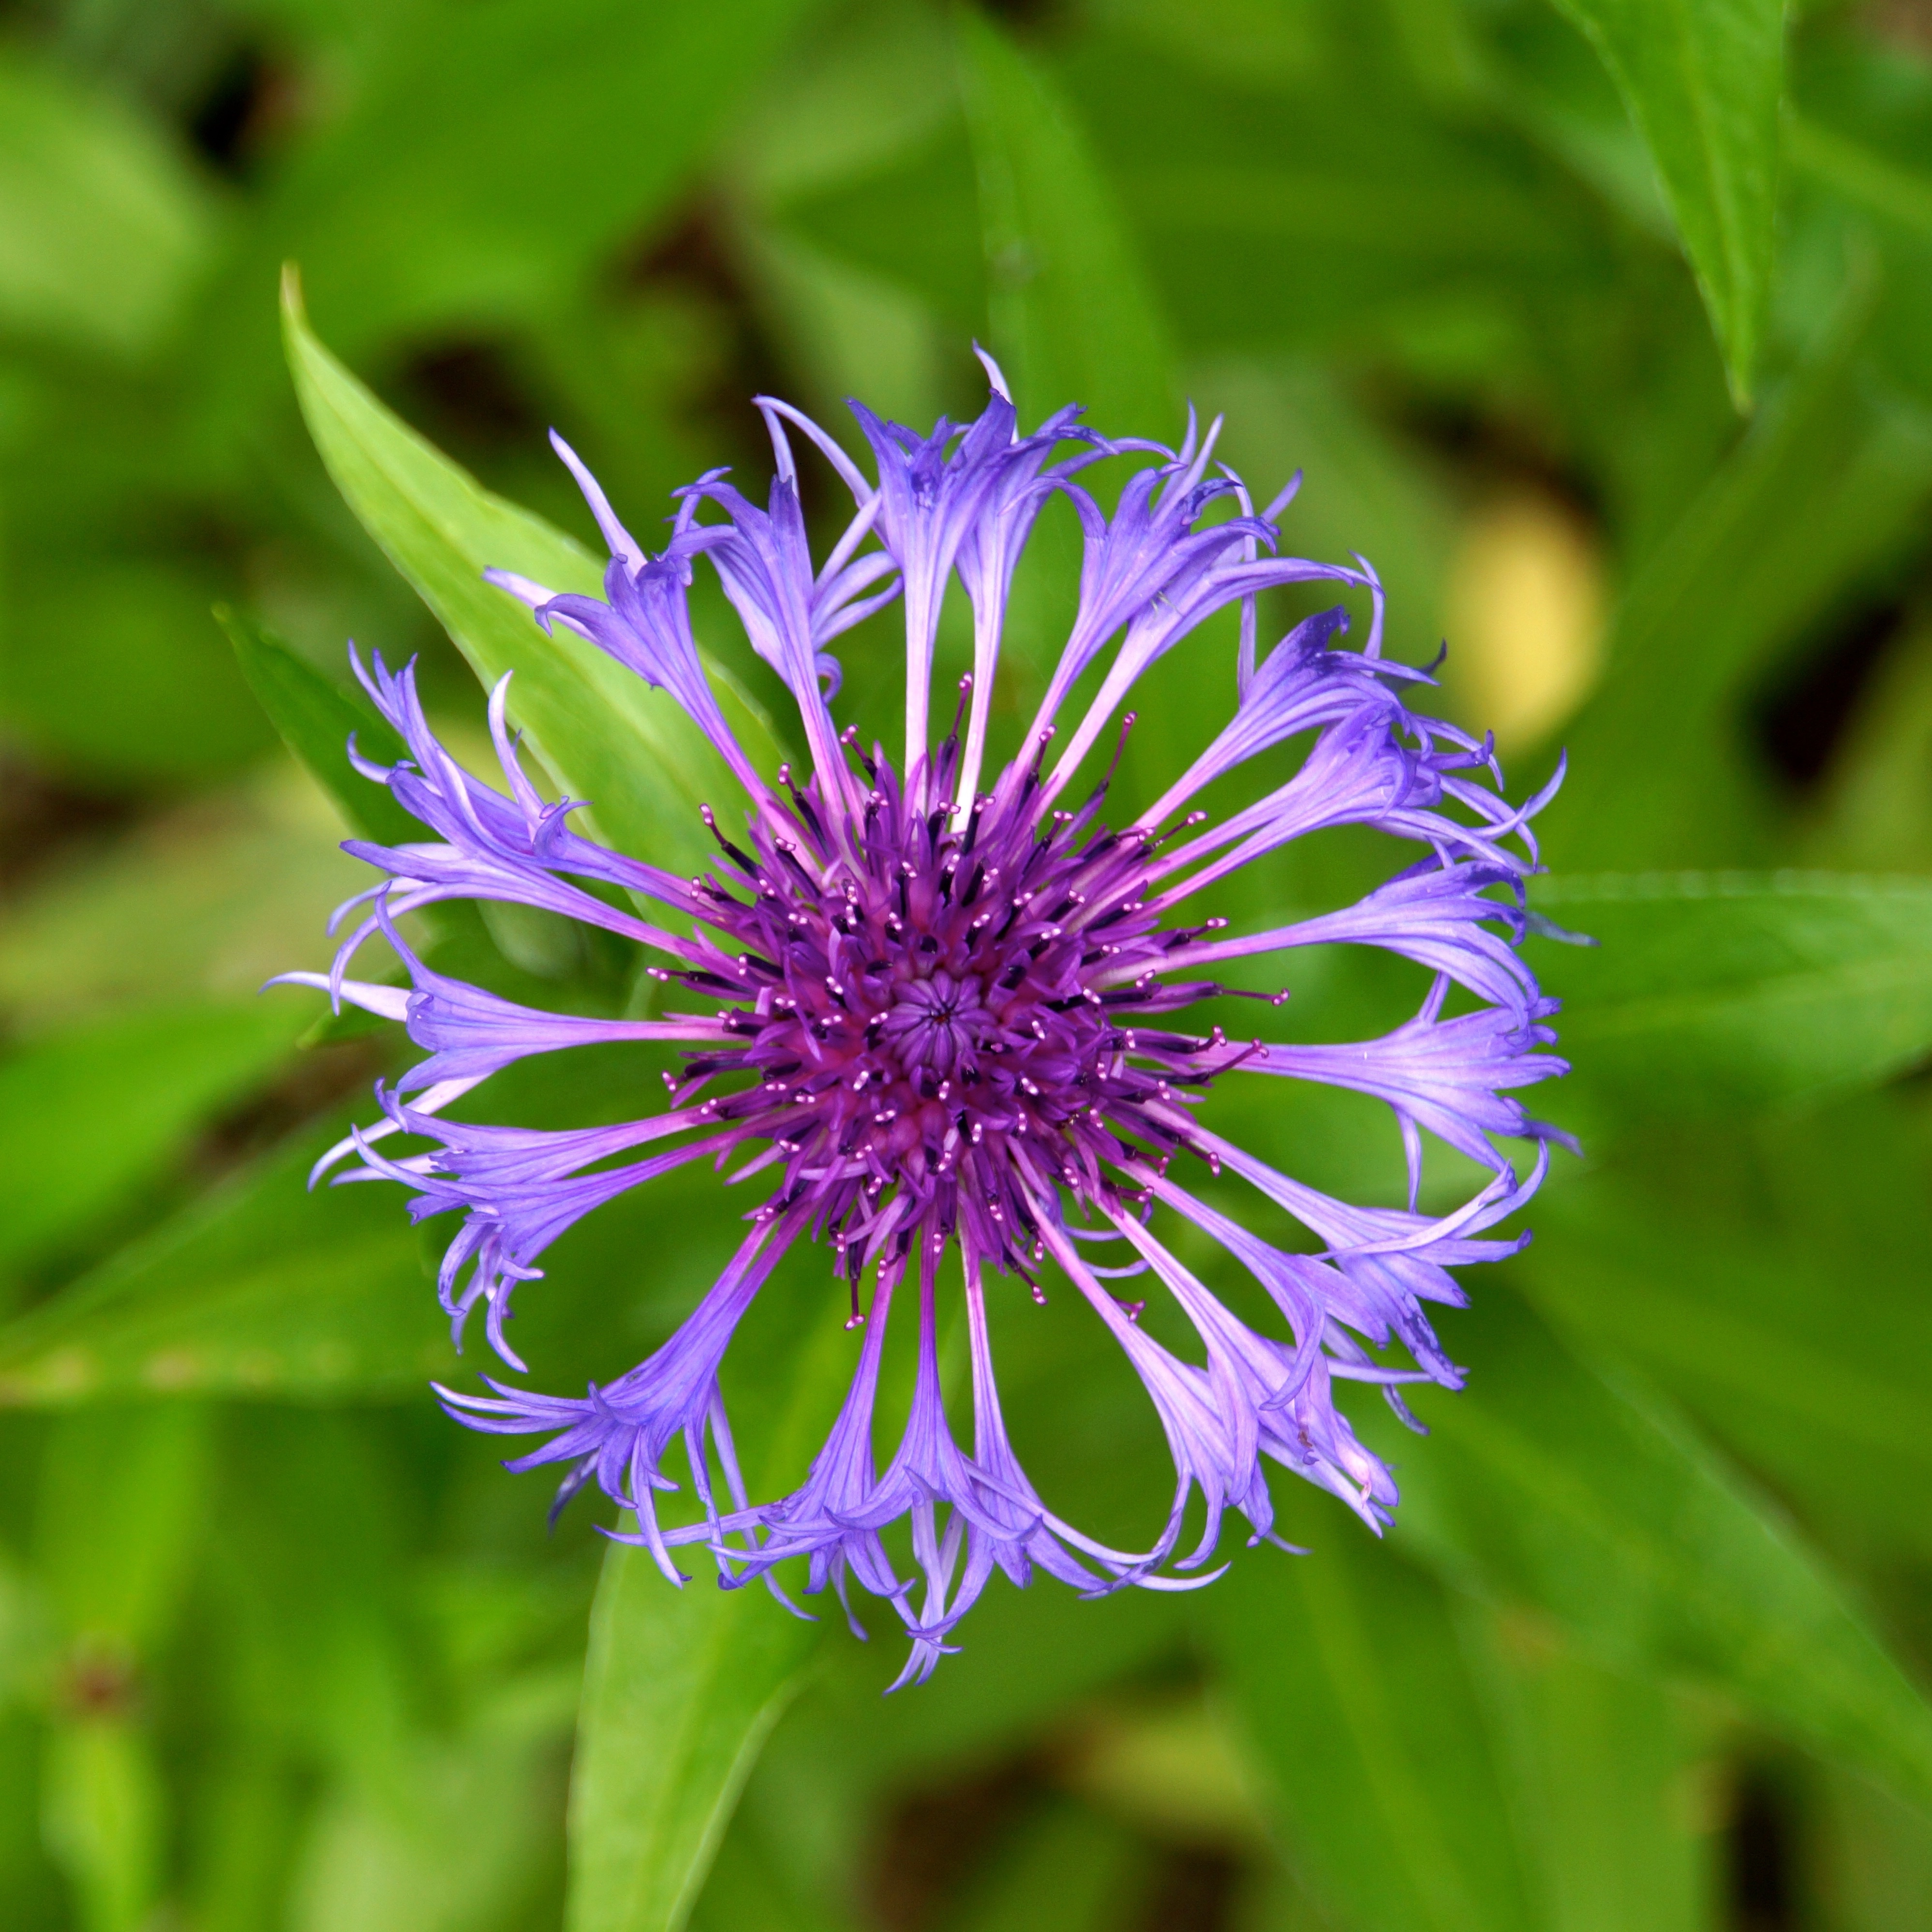
plant, meadow, flower, herb, produce, botany, flora, blue flower, wildflower, knapweed, macro photography, flowering plant, silybum, mountain cornflower, frail, few, land plant, jasione montana